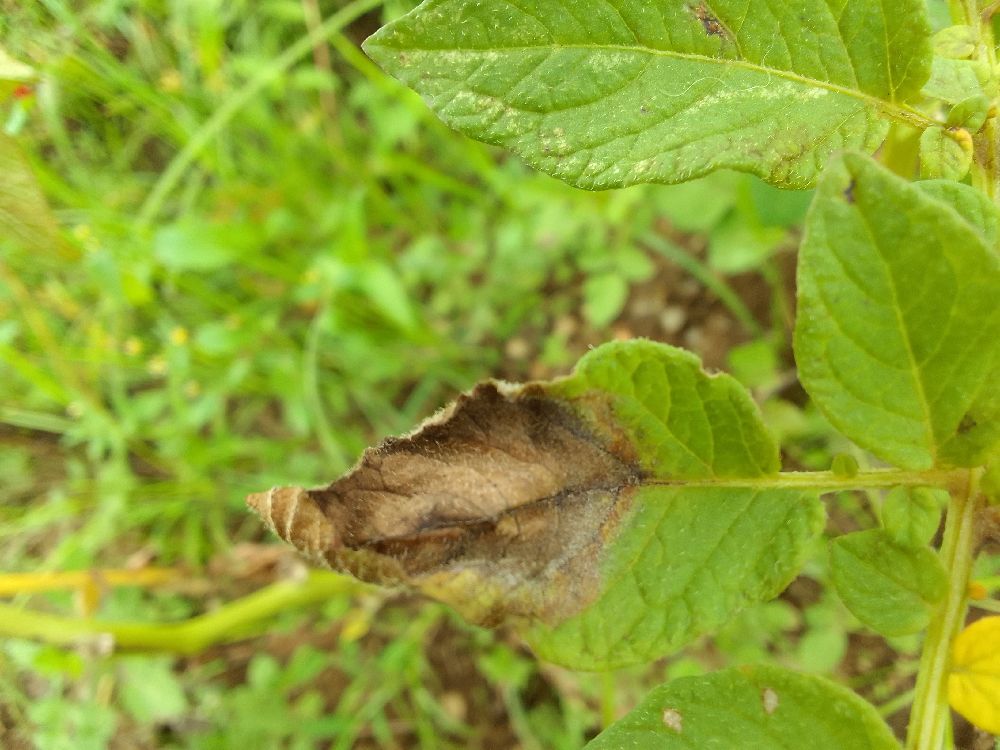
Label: Late blight